Jaroslav Drobný

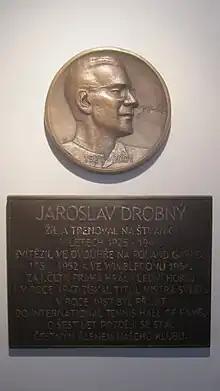
Jaroslav Drobný's plaque at the 1st Czech Lawn Tennis Club in Prague

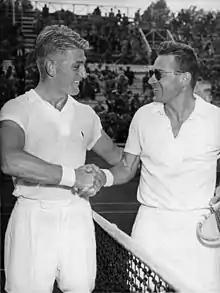
Jaroslav Drobný (r), playing for Egypt, being congratulated by 18-year-old Lew Hoad (l) after Drobný's victory in the final of the 1953 Italian Championships in Rome.

In 1955, Jaroslav Drobný published his autobiography titled "Champion in Exile". He was married to Rita Anderson Jarvis, onetime English tournament player. He died 13 September 2001 in Tooting, London a month before his 80th birthday.